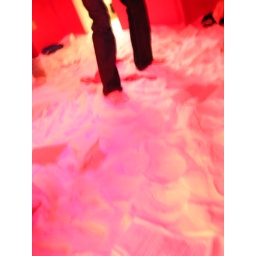
This red room was full of sand and had papers covered in writing strewn everywhere.